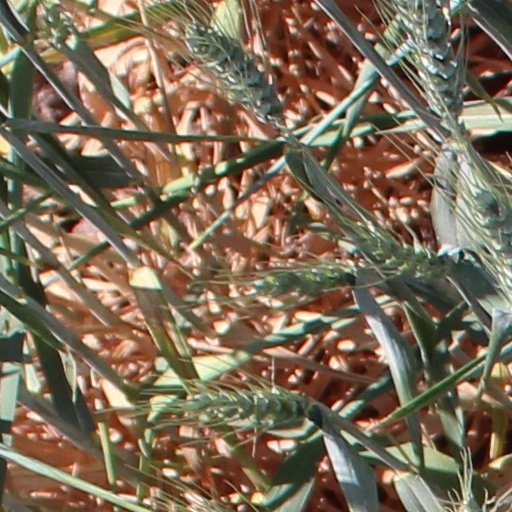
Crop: wheat